Saint Benedict Medal

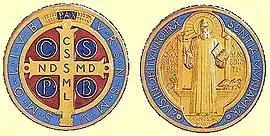
A Jubilee medal by the monk Desiderius Lenz, of the Beuron Art School, made for the 1400th anniversary of the birth of St. Benedict in 1880

The exact time and date of the making of the first Saint Benedict Medal are not clear. The medal was originally a cross, dedicated to the devotion in honour of St. Benedict. At some point medals were struck that bore the image of St. Benedict holding a cross aloft in his right hand and his Rule for Monasteries in the other hand. Then a sequence of capital letters was placed around the large figure of the cross moline on the reverse side of the medal. The meaning of what the letters signified was lost over time until around 1647 an old manuscript was discovered at the Benedictine St. Michael's Abbey in Metten. In the manuscript, written in 1415, was a picture depicting St. Benedict holding in one hand a staff which ends in a cross, and a scroll in the other. On the staff and scroll were written in full the words of which the mysterious letters were the initials, a Latin prayer of exorcism against Satan. The manuscript contains the exorcism formula "Vade retro satana" ('Step back, Satan'), and the letters were found to correspond to this phrase.